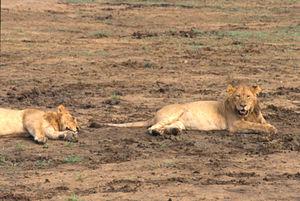
Lionesse couchante dans le parc national des Virunga près de la station Rwindi. Le parc national des Virunga est le plus ancien parc national de la République démocratique du Congo et d'Afrique. Le parc est situé dans l'est de la République démocratique du Congo et couvre en partie les montagnes des Virunga, près du Rwanda et de l'Ouganda. Le lion (Panthera leo) est un mammifère carnivore de la famille des félidés (Felidae) du genre Panthera (félins). La femelle du lion est la lionne, c'est elle qui va chasser pendant que le mâle se repose, son petit est le lionceau. Le lion rugit. Contrairement aux autres fauves, plutôt solitaires, les lions vivent dans des troupes.
Le parc national des Virunga, jadis parc Albert, est le plus ancien parc national de la République démocratique du Congo et d'Afrique. Créé en 1925, il est très riche par sa faune et sa flore. Le parc est situé dans l'est de la République démocratique du Congo et couvre en partie les montagnes des Virunga, près du Rwanda et de l'Ouganda. Il présente l'une des densités de population les plus élevées d'Afrique, avec plus de 400 hab./km². En 1979, il est consacré patrimoine mondial pour son exceptionnelle biodiversité. Il est également désigné site Ramsar depuis 1996. Le directeur actuel est le prince Emmanuel de Merode.